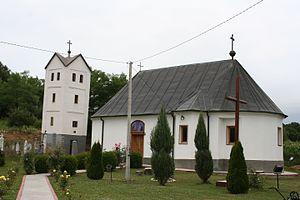
Svileuva est une localité de Serbie située dans la municipalité de Koceljeva, district de Mačva. Au recensement de 2011, elle comptait 1 476 habitants.
L'éparchie de Šabac est une circonscription de l'Église orthodoxe serbe. Elle a son siège à Šabac et, en 2016, elle a à sa tête l'évêque Lavrentije.
L'église Saint-Étienne de Svileuva est une église orthodoxe serbe serbe située à Svileuva, dans le district de Mačva et dans la municipalité de Koceljeva en Serbie. Elle est inscrite sur la liste des monuments culturels protégés de la République de Serbie.